Frumoasa, Harghita

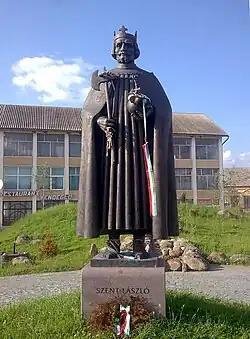
Statue of King Ladislaus I of Hungary on the main square

The first written mention of the village is from 1567 as "Zepwyz". In 1602 it was recorded as "Szépviz" ("beautiful water"). Its original Romanian name derived from the Hungarian toponym as "Ciuc-Sepviz" which was Romanianized to its current official name in 1919.